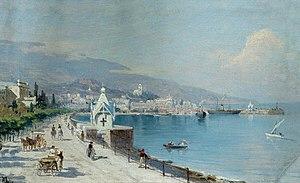
Iekaterina Feodorovna Ioungue est une peintre aquarelliste et une écrivaine russe.